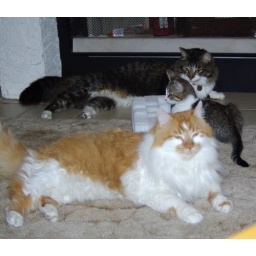
Bast(big boy on the tile with his glowing eyes) , Mog (the baby) and Miike (big orange boy in front)